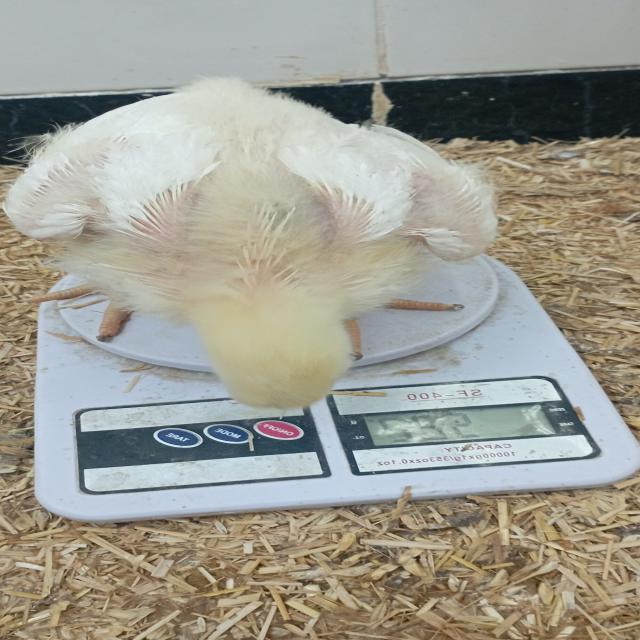
Weight: 522 g